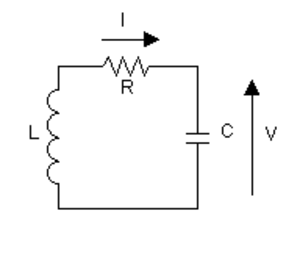
Un oscillateur harmonique est un oscillateur idéal dont l'évolution au cours du temps est décrite par une fonction sinusoïdale, dont la fréquence ne dépend que des caractéristiques du système et dont l'amplitude est constante. L'intérêt d'un tel modèle est qu'il décrit l'évolution de n'importe quel système physique au voisinage d'une position d'équilibre stable, ce qui en fait un outil transversal utilisé dans de nombreux domaines : mécanique, électricité et électronique, optique.